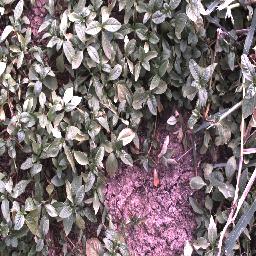
Label: negative